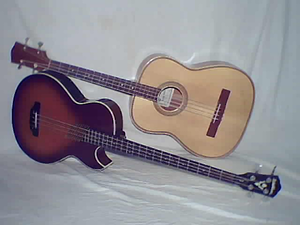
Guitares basses acoustiques (en haut) et électroacoustique (en bas)